Ferdinand Dugué

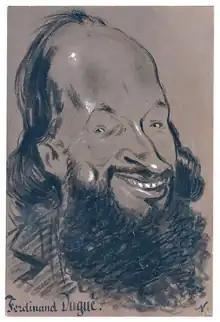
Caricature of Ferdinand Dugué

One of Dugué's best known works was his romantic drama about the Italian painter Salvator Rosa; this was well-received when performed at the Théâtre de Porte-Saint-Martin in 1851 and was revived several times. Another work was his 1857 play about William Shakespeare; drawing on the rather meagre historical facts available, this play brought the playwright to life, creating an easily believable portrait of what he might have been like.